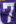
Number: 7